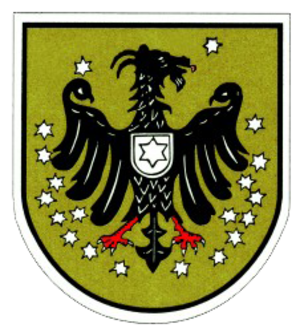
Schwarzenborn est une ville allemande située dans l'arrondissement de Schwalm-Eder et dans le land de la Hesse. Elle se trouve à 13,5 km de Homberg.